List of twin towns and sister cities in Indonesia

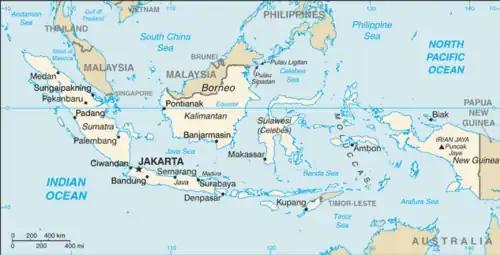
Map of Indonesia

This is a list of places in Indonesia having standing links to local communities in other countries. In most cases, the association, especially when formalised by local government, is known as "town twinning" (usually in Europe) or "sister cities" (usually in the rest of the world).